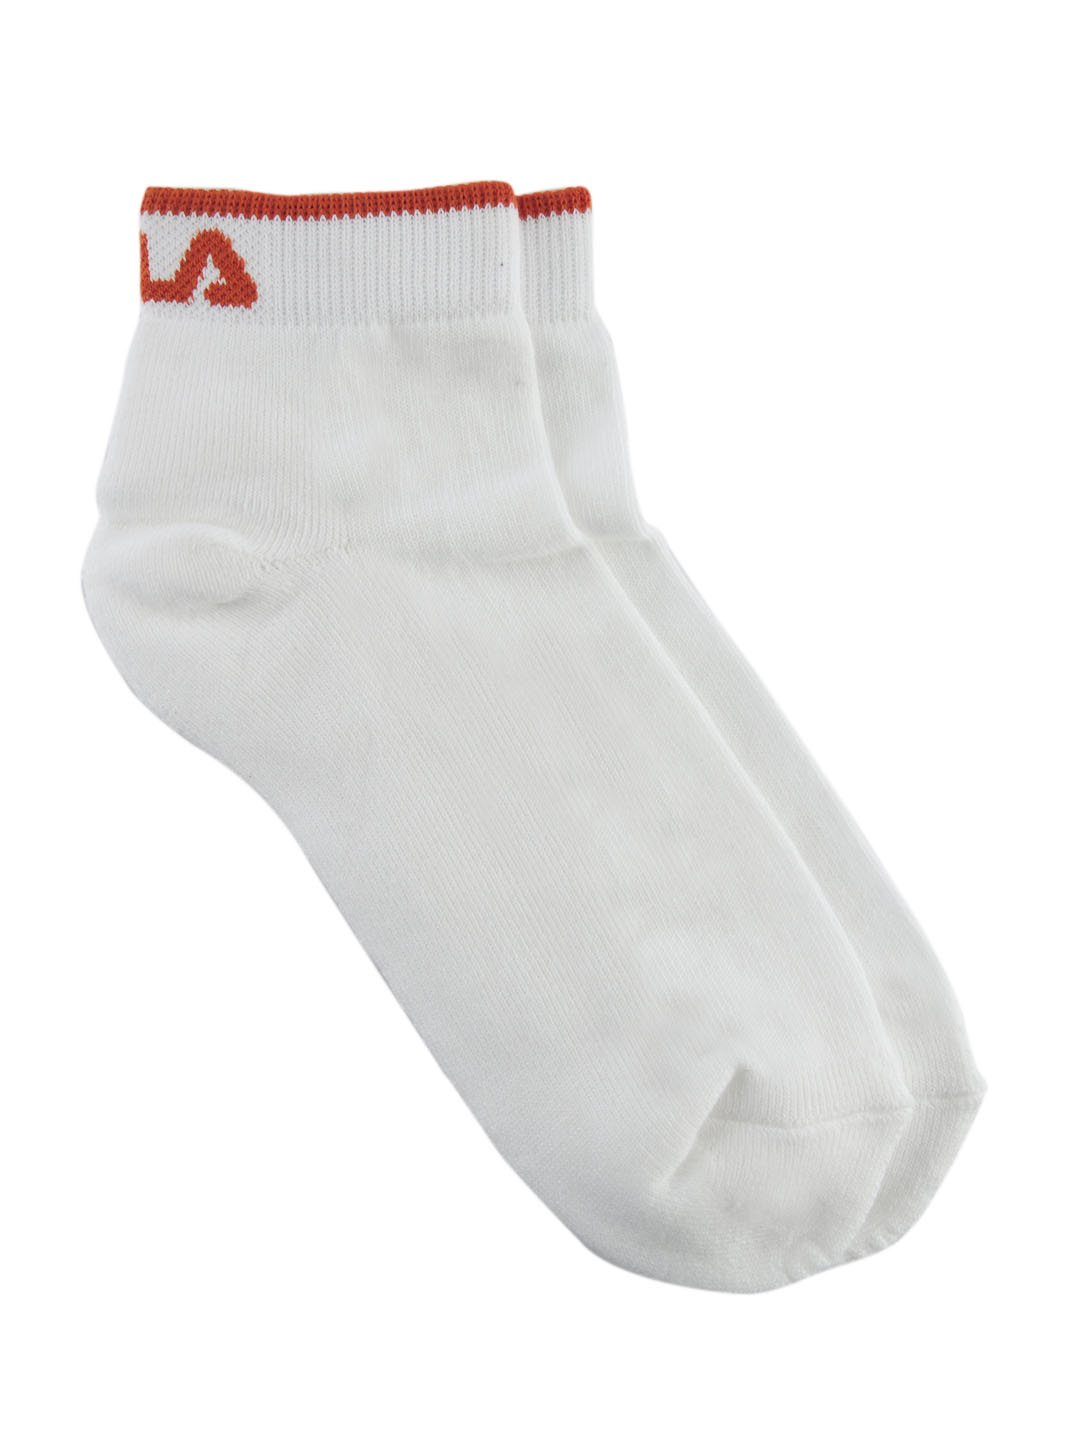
Fila Women White Socks
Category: Accessories / Socks / Socks
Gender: Women
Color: White
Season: Fall 2014
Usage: Sports